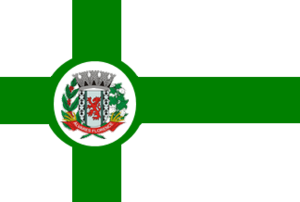
La « croix scandinave » est un motif se retrouvant sur les drapeaux de certains pays nordiques, bien qu'on puisse les trouver aussi sur des drapeaux d'autres pays ou régions du monde.